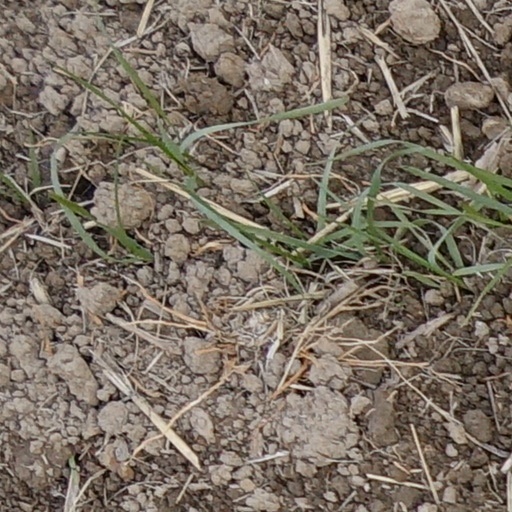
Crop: wheat